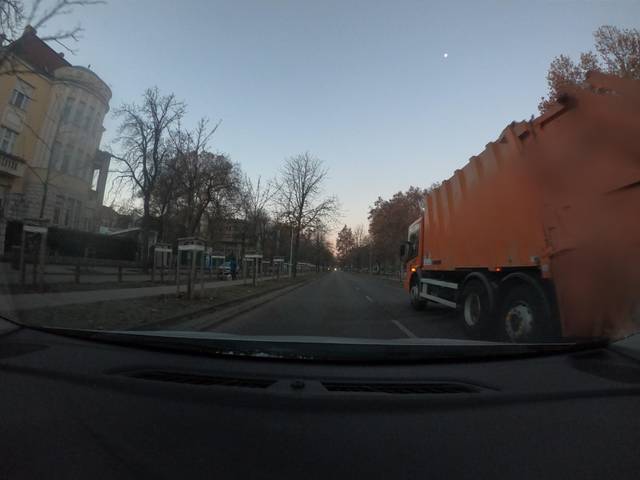
Region: Hungary
Coordinates: 47.511, 19.08